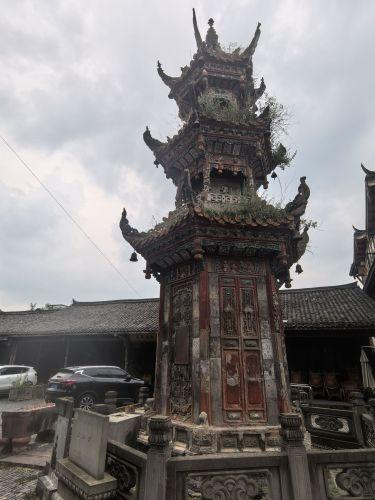
地标名称：文风塔
所在城市：成都市·蒲江县